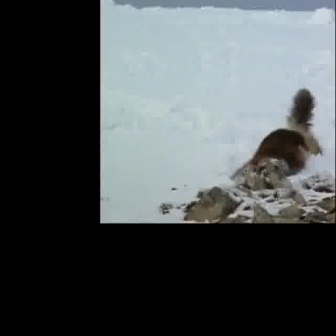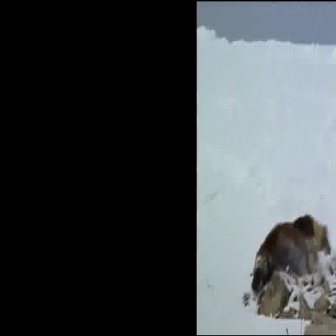
  Please identify the target specified by the bounding box [227,86,323,182] in the first image and locate it in the second image. Return the coordinates in [x_min,y_min,x_max,y_max] format.
Answer: [250,214,331,294]